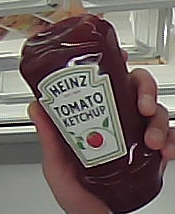
Product: heinz_ketchup